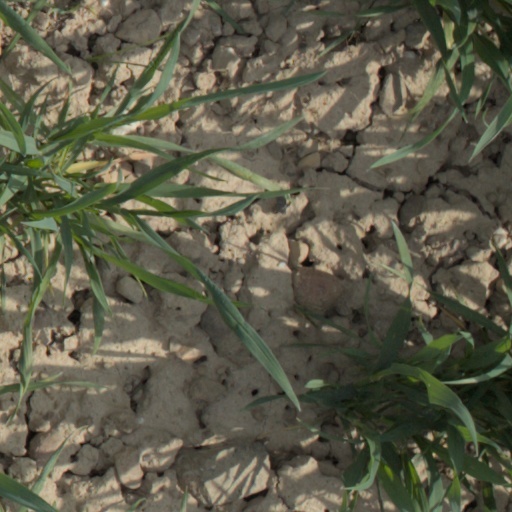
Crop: wheat